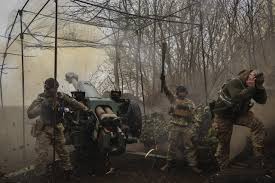
Label: D-30